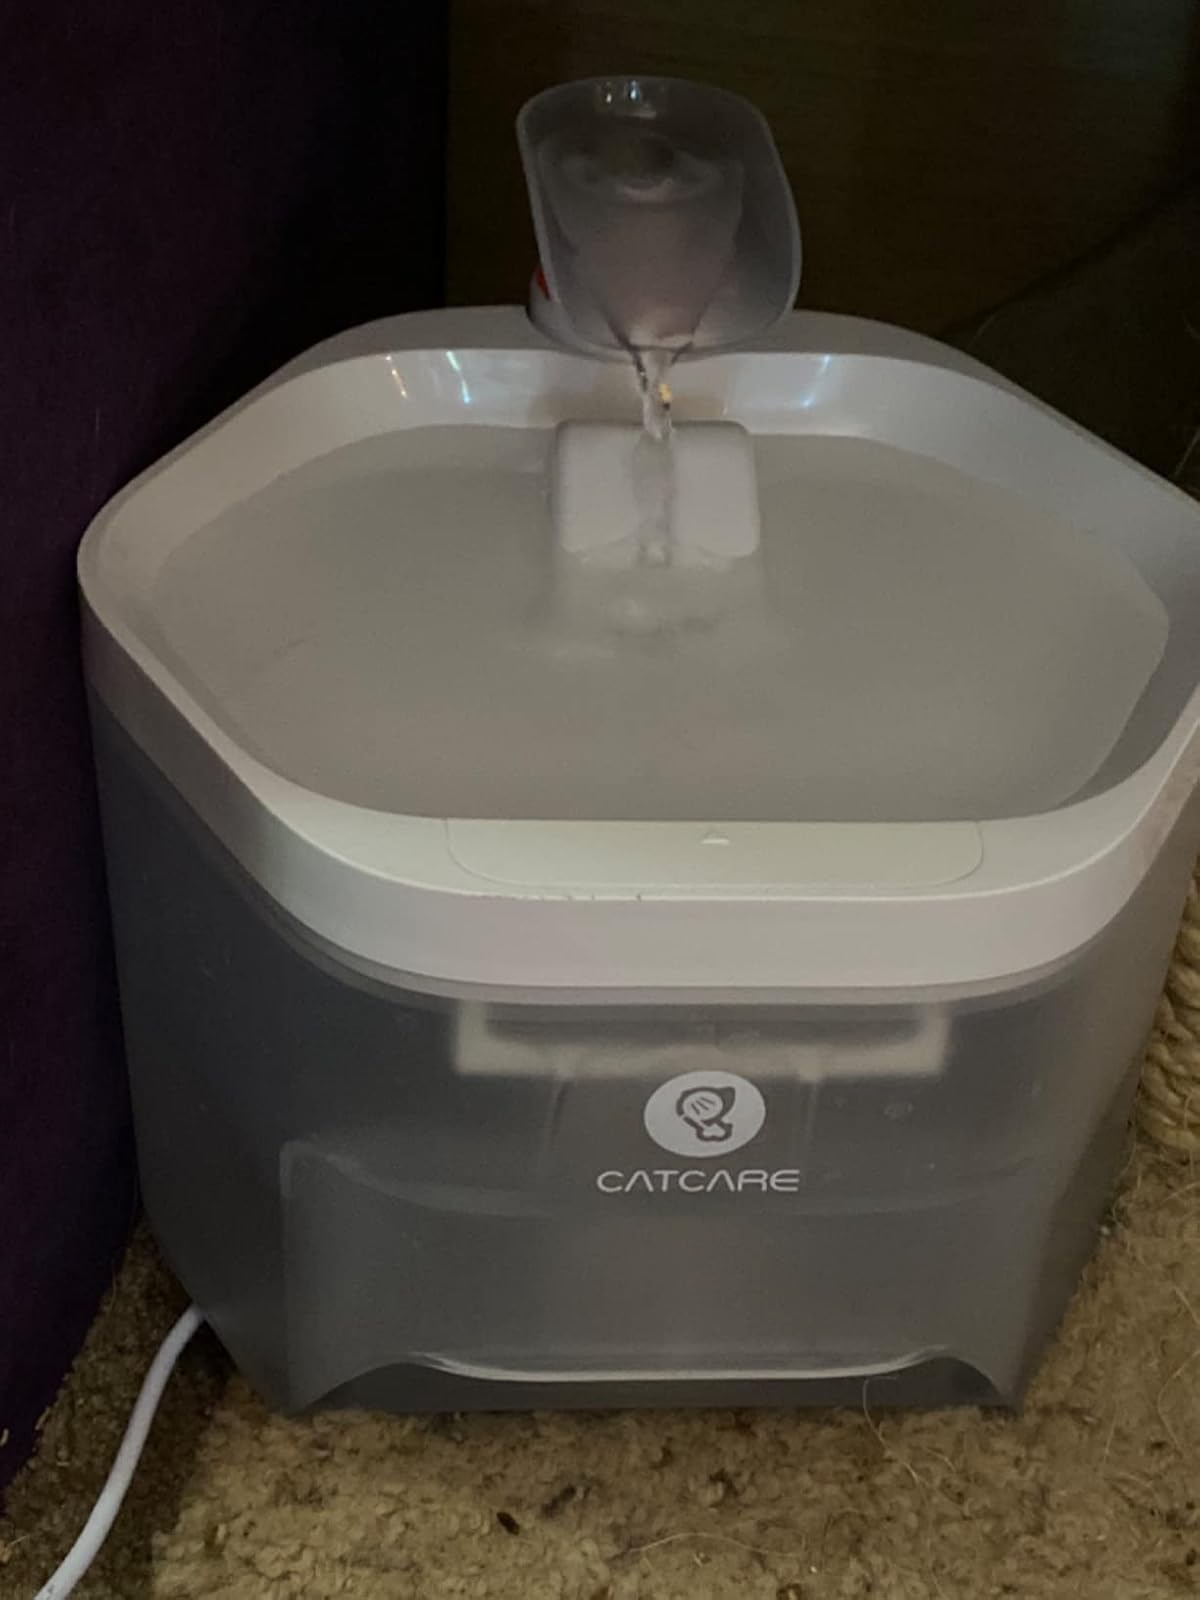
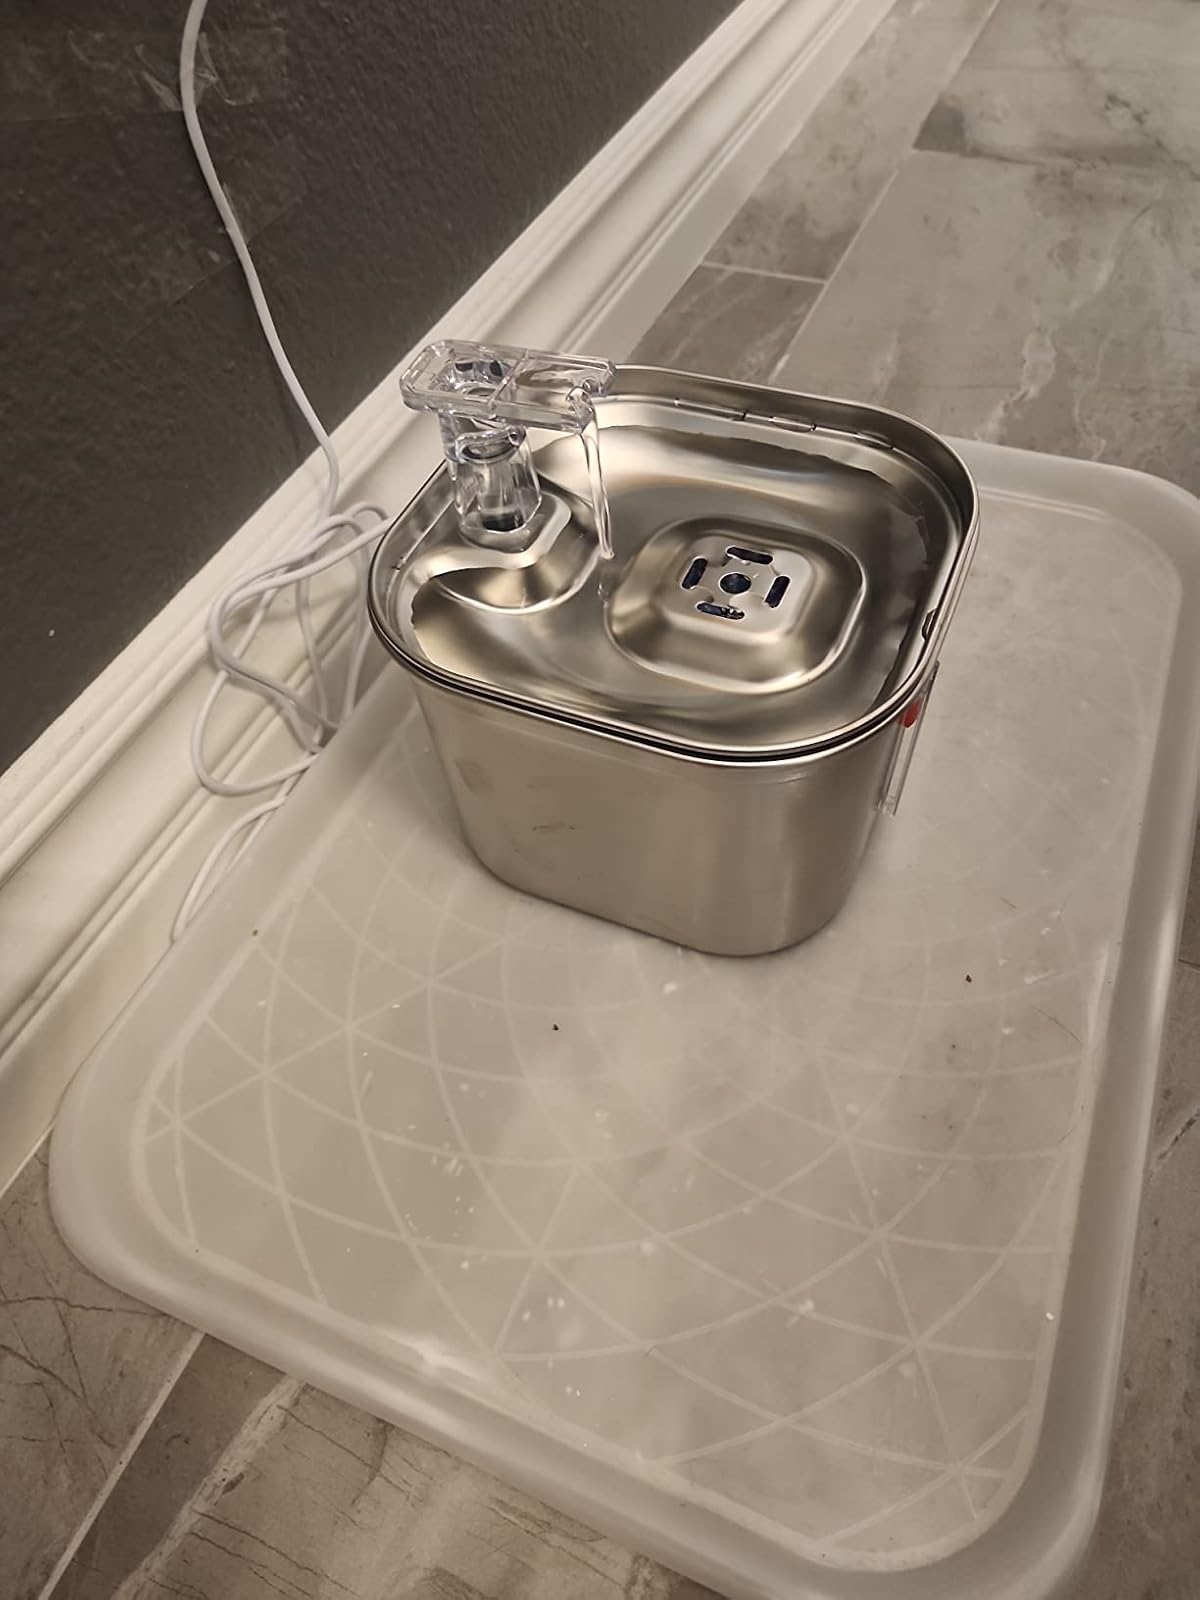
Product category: items_bowl
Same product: no